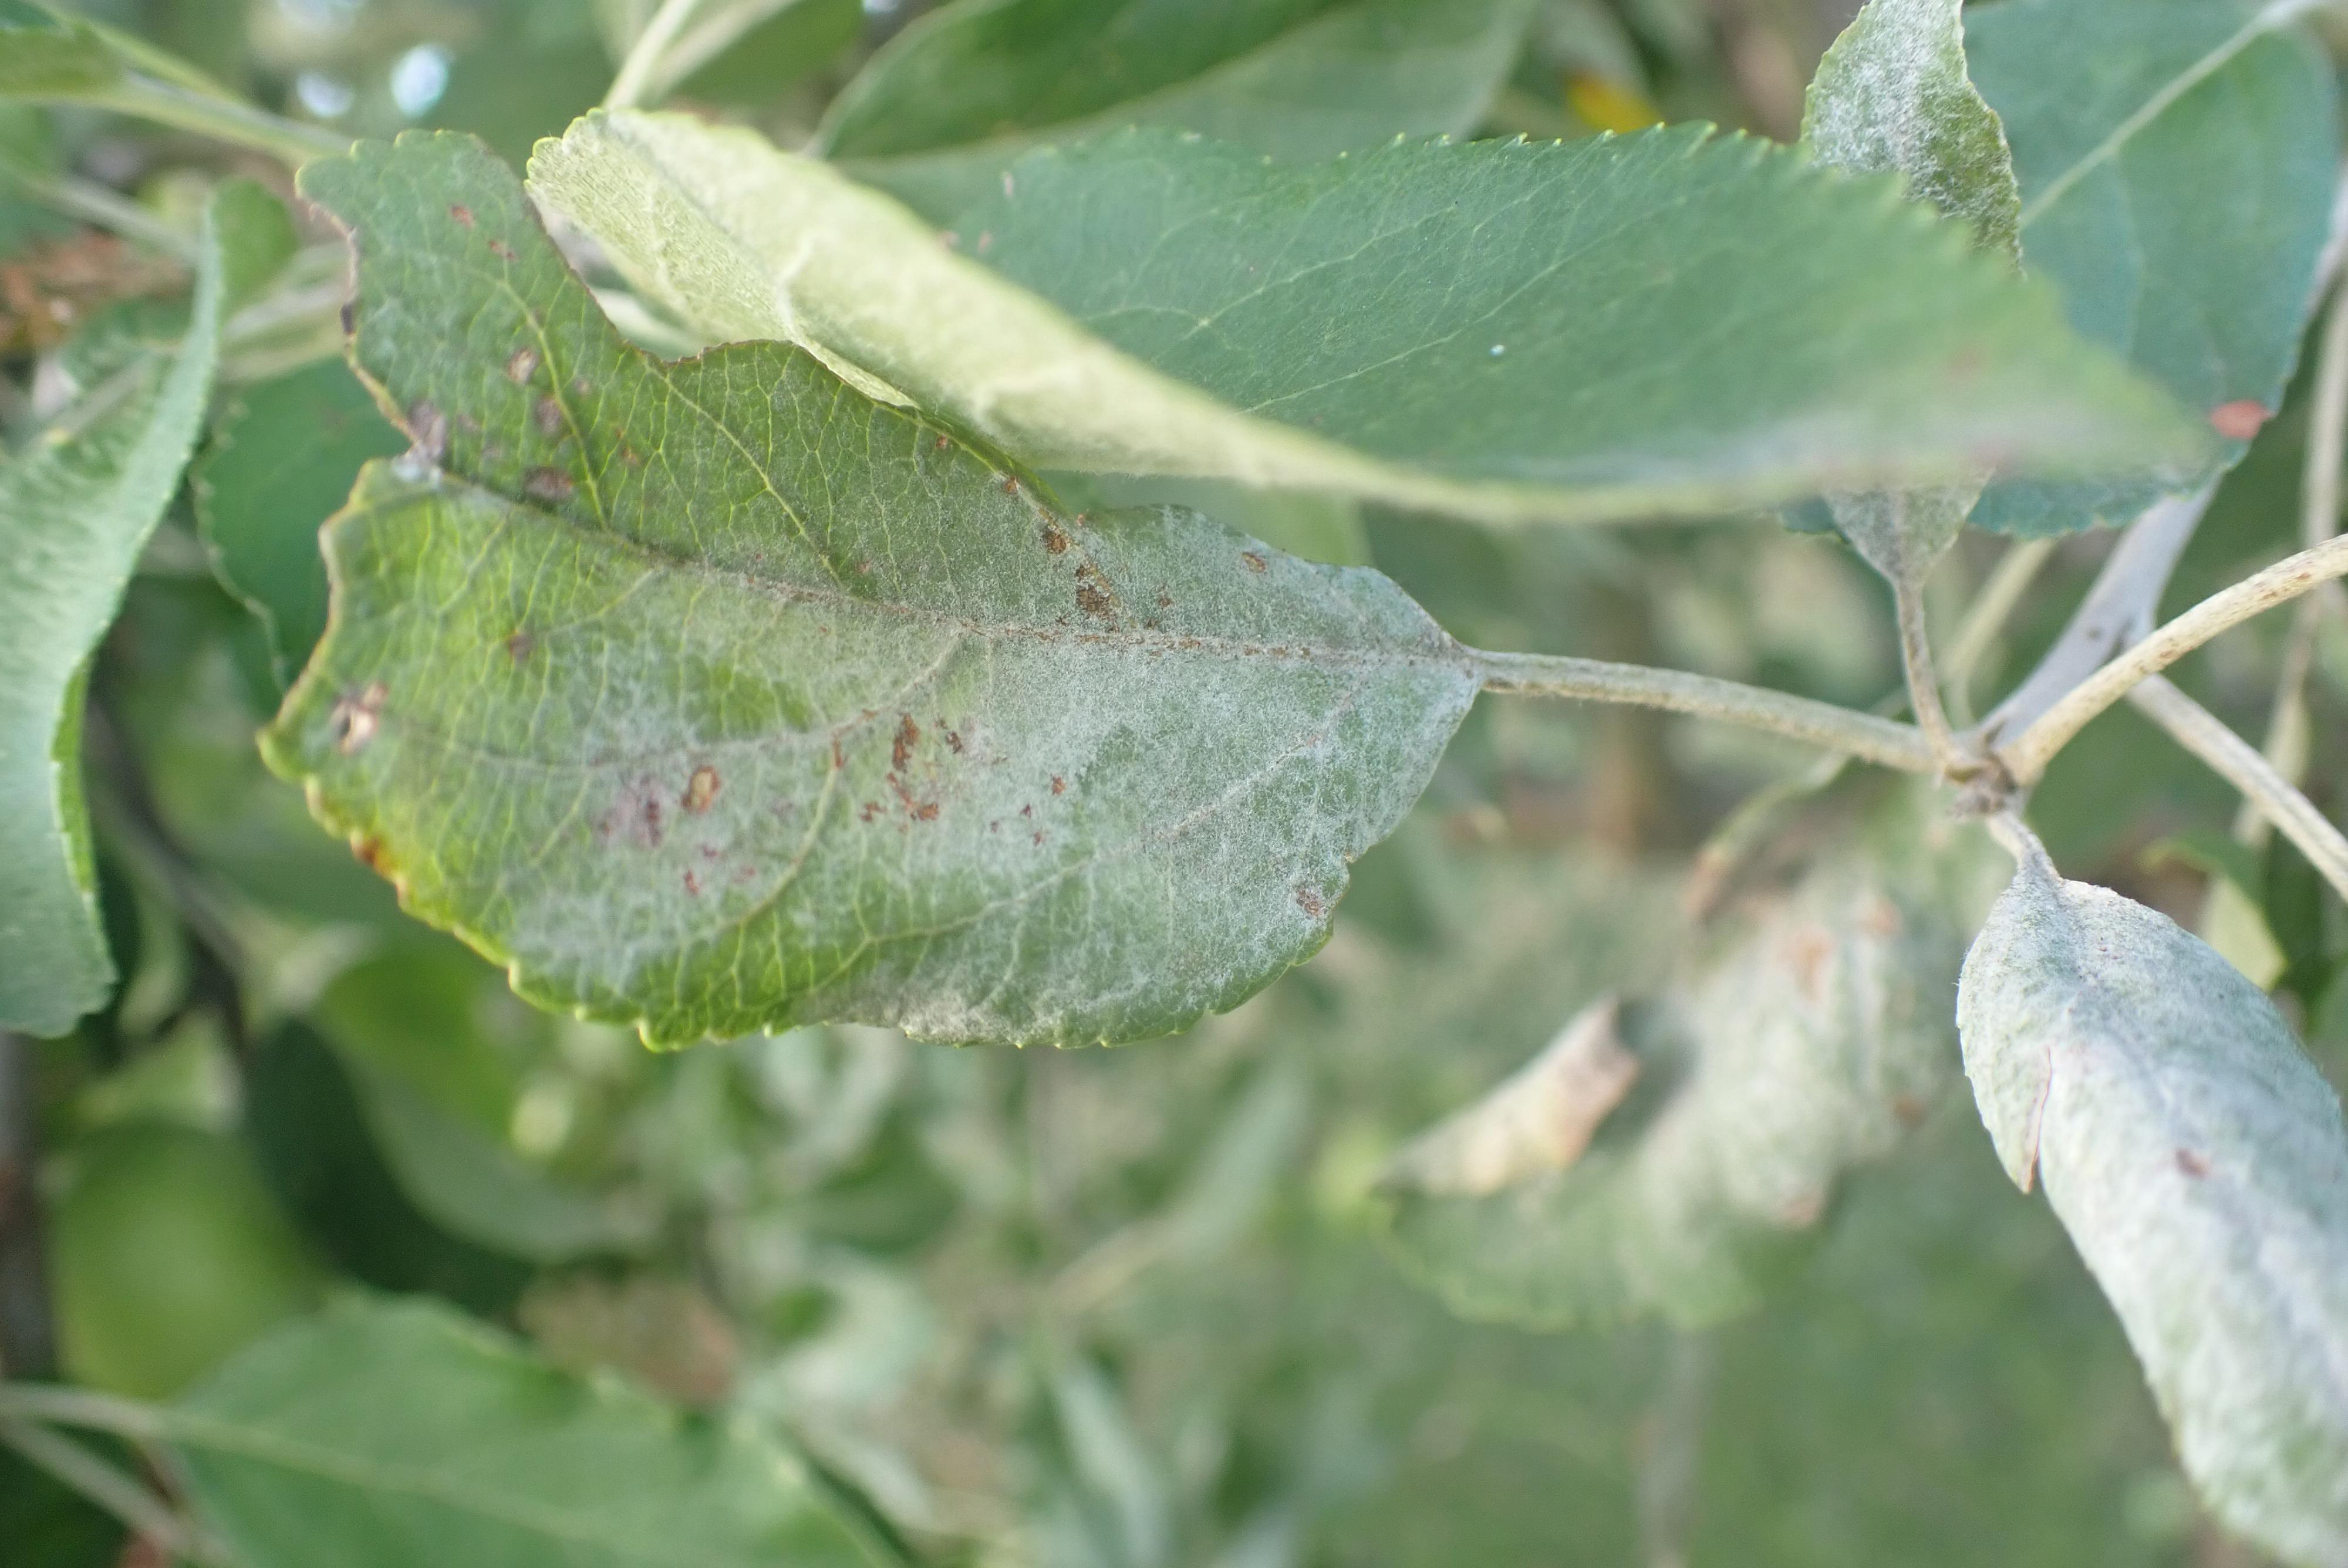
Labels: powdery_mildew, complex